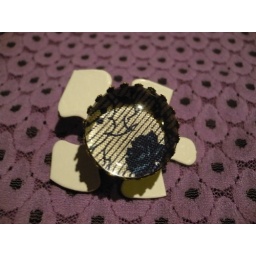
Awesome vintage fabric set in ring. Cute little blue rose detail!